Kurathi Magan

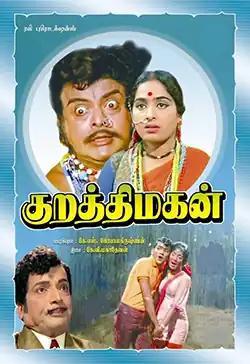
DVD cover

Kurathi Magan is a 1972 Indian Tamil-language film directed by K. S. Gopalakrishnan. The film features Gemini Ganesan, K. R. Vijaya, Master Sridhar and Jayachitra introduced in the film, Shylashri, V. S. Raghavan, Suruli Rajan and Kamal Haasan in a brief role. R. Muthuraman plays a cameo. The film was released on 29 April 1972.